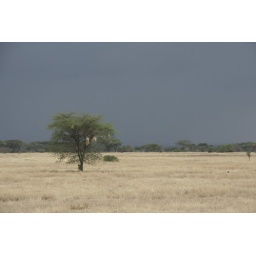
Heavy dark blue rain clouds over the dried out yellow Serengeti plains